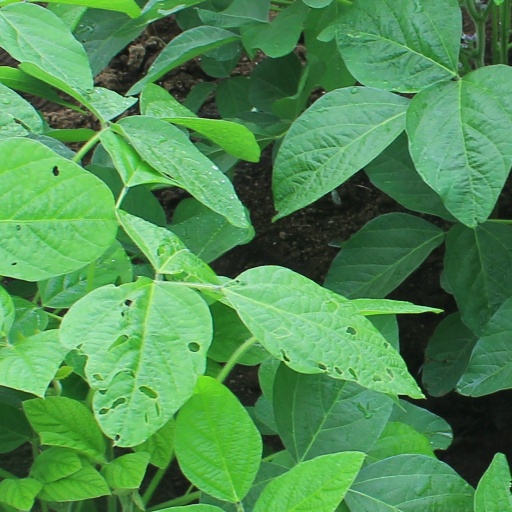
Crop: soybean